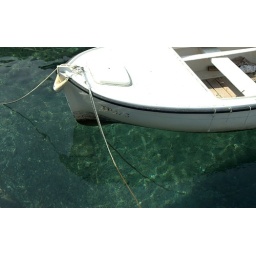
More clear water and about a million tiny fish at the bow of this boat in Dubna.